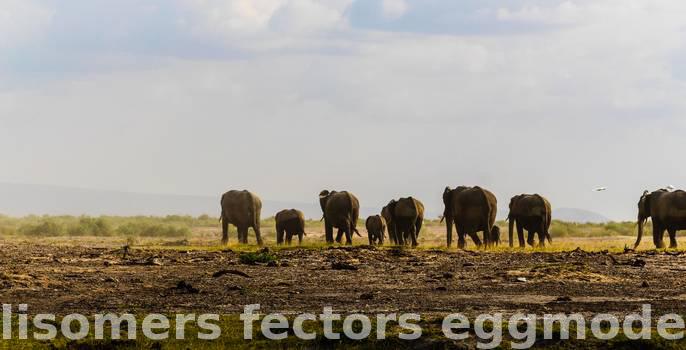
Label: Watermark